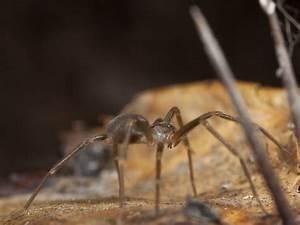
spider